Australian rules football in the Northern Territory

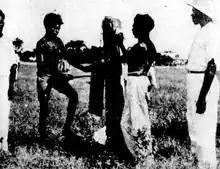
In 1940 football had become so popular with the Indigenous community in Darwin that most match officials (time keeper, siren sounder and scorer were indigenous)

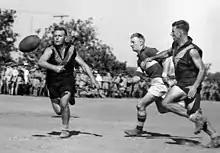
A football match being played in Darwin in 1943.

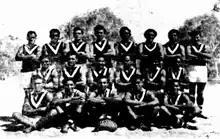
Pioneers Central Australian Football Association Premiers 1953

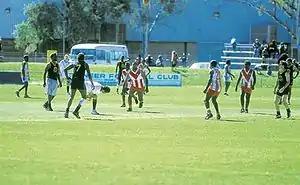
Central Australian Football League match at Traeger Park, Alice Springs in 2007.

Prior to separation from South Australia, during the 1870s and 1880s the local media reported almost equally on both Australian rules and rugby, there was a growing awareness of international rugby and also of both American football and soccer. Australian rules began to gain favour in the Northern Territory late 1880s due mainly to South Australia's involvement in intercolonials with Victoria. Apart from the difficulties presented by distance and population, attempts to form a local football club were hampered by the lack of an oval, with the only available oval in being by destroyed white ants. Following separation from South Australia in 1911, association football was the first form of football played in the NT, with a match against British sailors from the HMS Prometheus taking place in 1912. However, there were insufficient local footballers to field a full team.